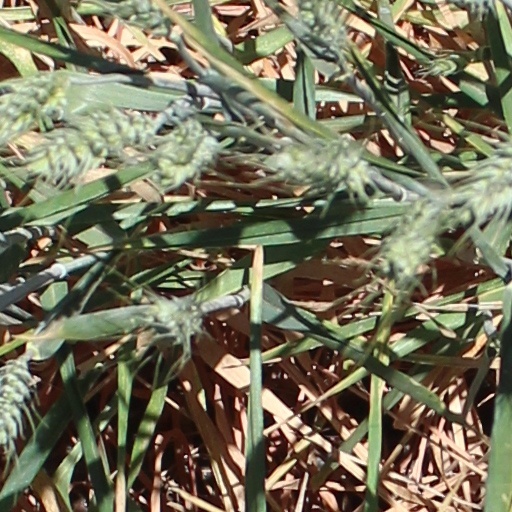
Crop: wheat